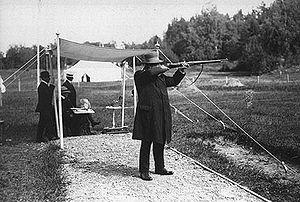
Les Jeux olympiques de 1912, Jeux de la 5ᵉ olympiade de l'ère moderne, se sont déroulés à Stockholm, en Suède du 29 juin au 22 juillet 1912. La capitale suédoise fut désignée ville hôte de ces Jeux lors de la 10ᵉ session du Comité international olympique à Berlin le 27 mai 1909, aucune autre ville n'était candidate.